William Brill (RAAF officer)

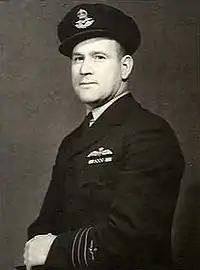
Half portrait of man in dark military uniform with peaked cap

By April 1944, No. 463 Squadron had begun to concentrate on targets in France and Belgium as the Allied air campaign shifted focus from strategic bombing to destroying airfields and disrupting lines of communication before the invasion of the continent. On 8 May, Brill was the bombing controller for a raid on an airfield near Brest. The controller was required to arrive ahead of the main Allied force, check that flares marking the target were in place, and warn his fellows if they were bombing inaccurately. By the time Brill had completed this task and gone in himself to attack, the ground defences were fully alert and peppered his Lancaster with 140 bullet holes, but he refused to take evasive action until he had delivered his bombload. Promoted to acting wing commander, Brill assumed control of No. 467 Squadron on 12 May, following the death in combat of its previous commanding officer, Group Captain John Balmer. According to the official history of the RAAF in World War II, Brill "proved a very worthy successor to Balmer both in administration and in the dashing type of leadership which had brought the Waddington squadrons to the fore in No. 5 Group". He was awarded the Distinguished Service Order on 19 May for "leadership, skill and gallantry of the highest order" and "his determination to make every sortie a success" in spite of frequent damage to his aircraft. Early the next month he led No. 467 Squadron in raids on Axis radar stations in northern France. The unit was in action on D-Day over Pointe du Hoc and, later, clearing a corridor for Allied troops advancing up the Cherbourg peninsula.